Melbourne Park

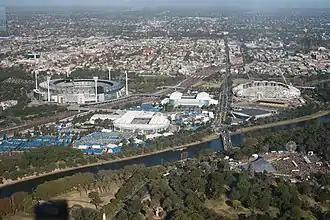
The "Melbourne Sports and Entertainment Precinct" with Melbourne Park being situated between Yarra Park and the MCG to the left and AAMI Park and Olympic Park to the right

Melbourne Park is a sports venue in the Melbourne Sports and Entertainment Precinct in Melbourne, Victoria, Australia. Since 1988, Australia's bicentenary, Melbourne Park has been home of the Australian Open Grand Slam tennis tournament played annually in January. The park has multiple venues where the Australian Open matches take place. Rod Laver Arena is the largest venue with a capacity of 15,000, while John Cain Arena seats 10,500 and Margaret Court Arena 7,500. The three venues feature retractable roofs, allowing events to be played indoors or outdoors. Other venues include Show Court 3 and 1573 Arena which both have a 3,000 seating capacity, and the new 5,000-seat Kia Arena, which opened in 2022. In total there are 35 outdoor Greenset tennis courts at Melbourne Park.